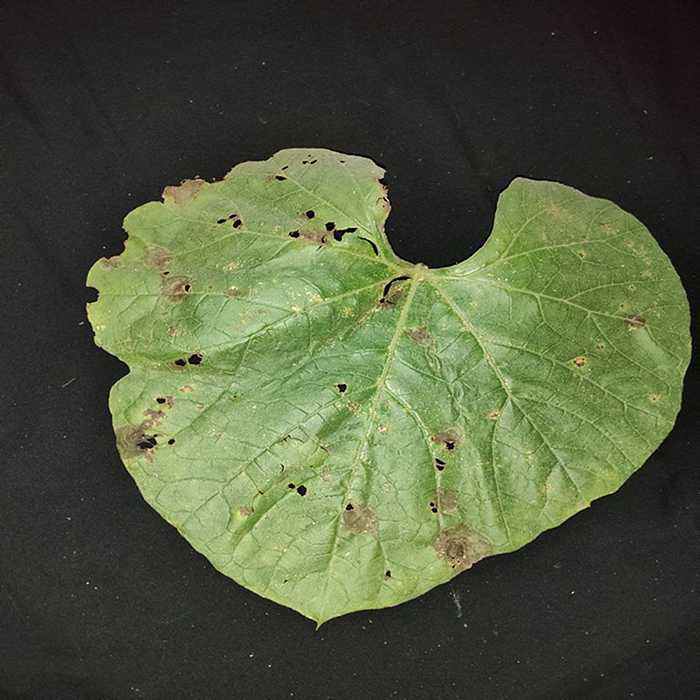
Plant: Bottle gourd
Label: Anthracnose